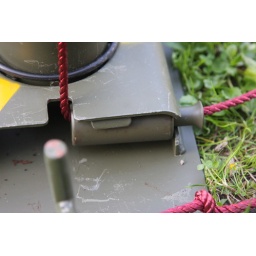
Lower anchor guy - vertical tensioning point in  base plate